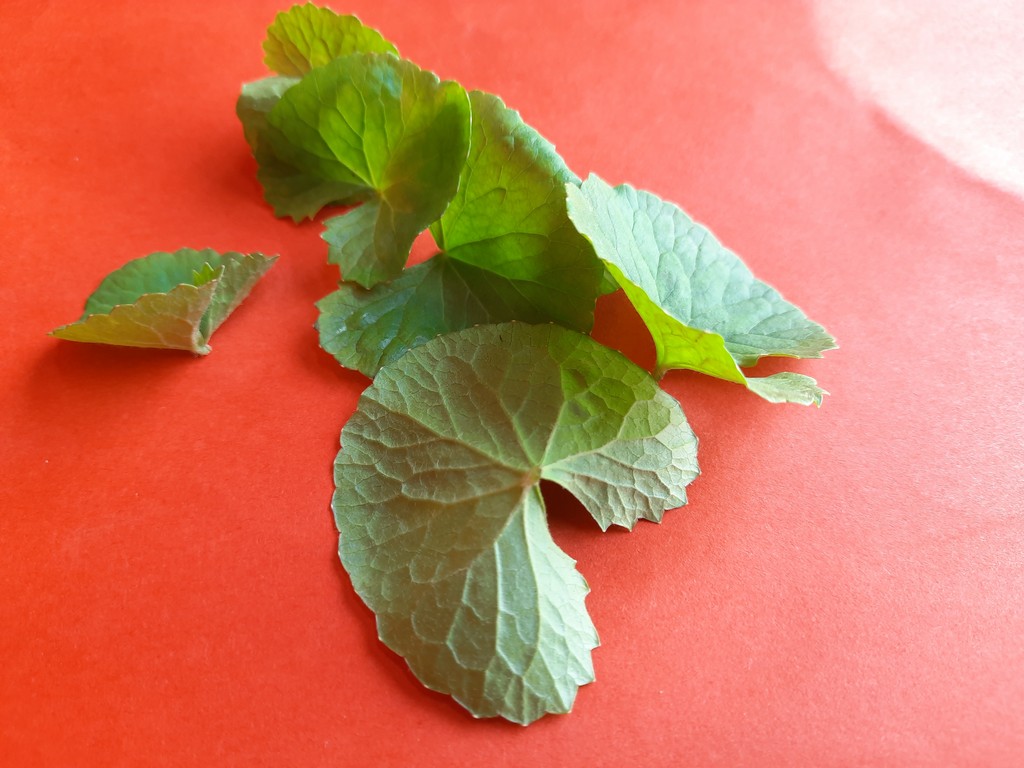
Label: Healthy